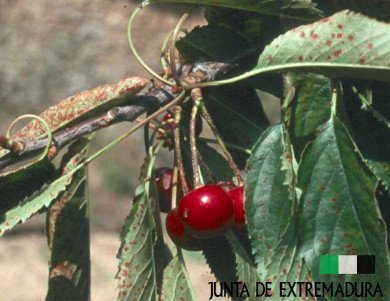
Plant: Cherry
Disease: cherry leaf spot